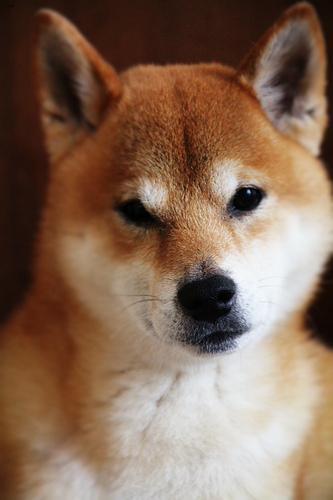
shiba inu